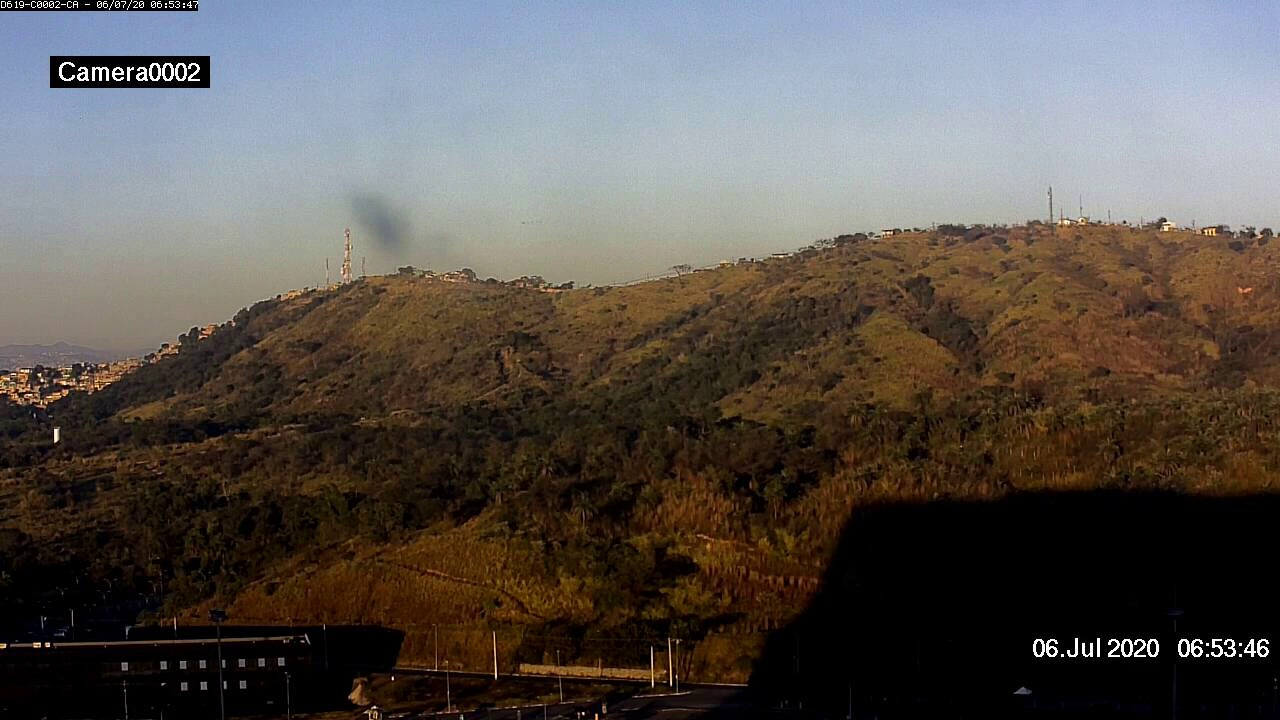
Fire: no
Smoke: no